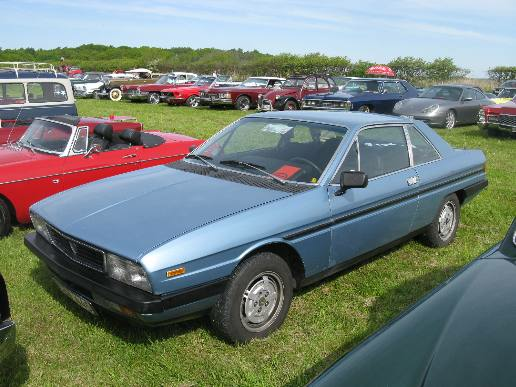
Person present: No